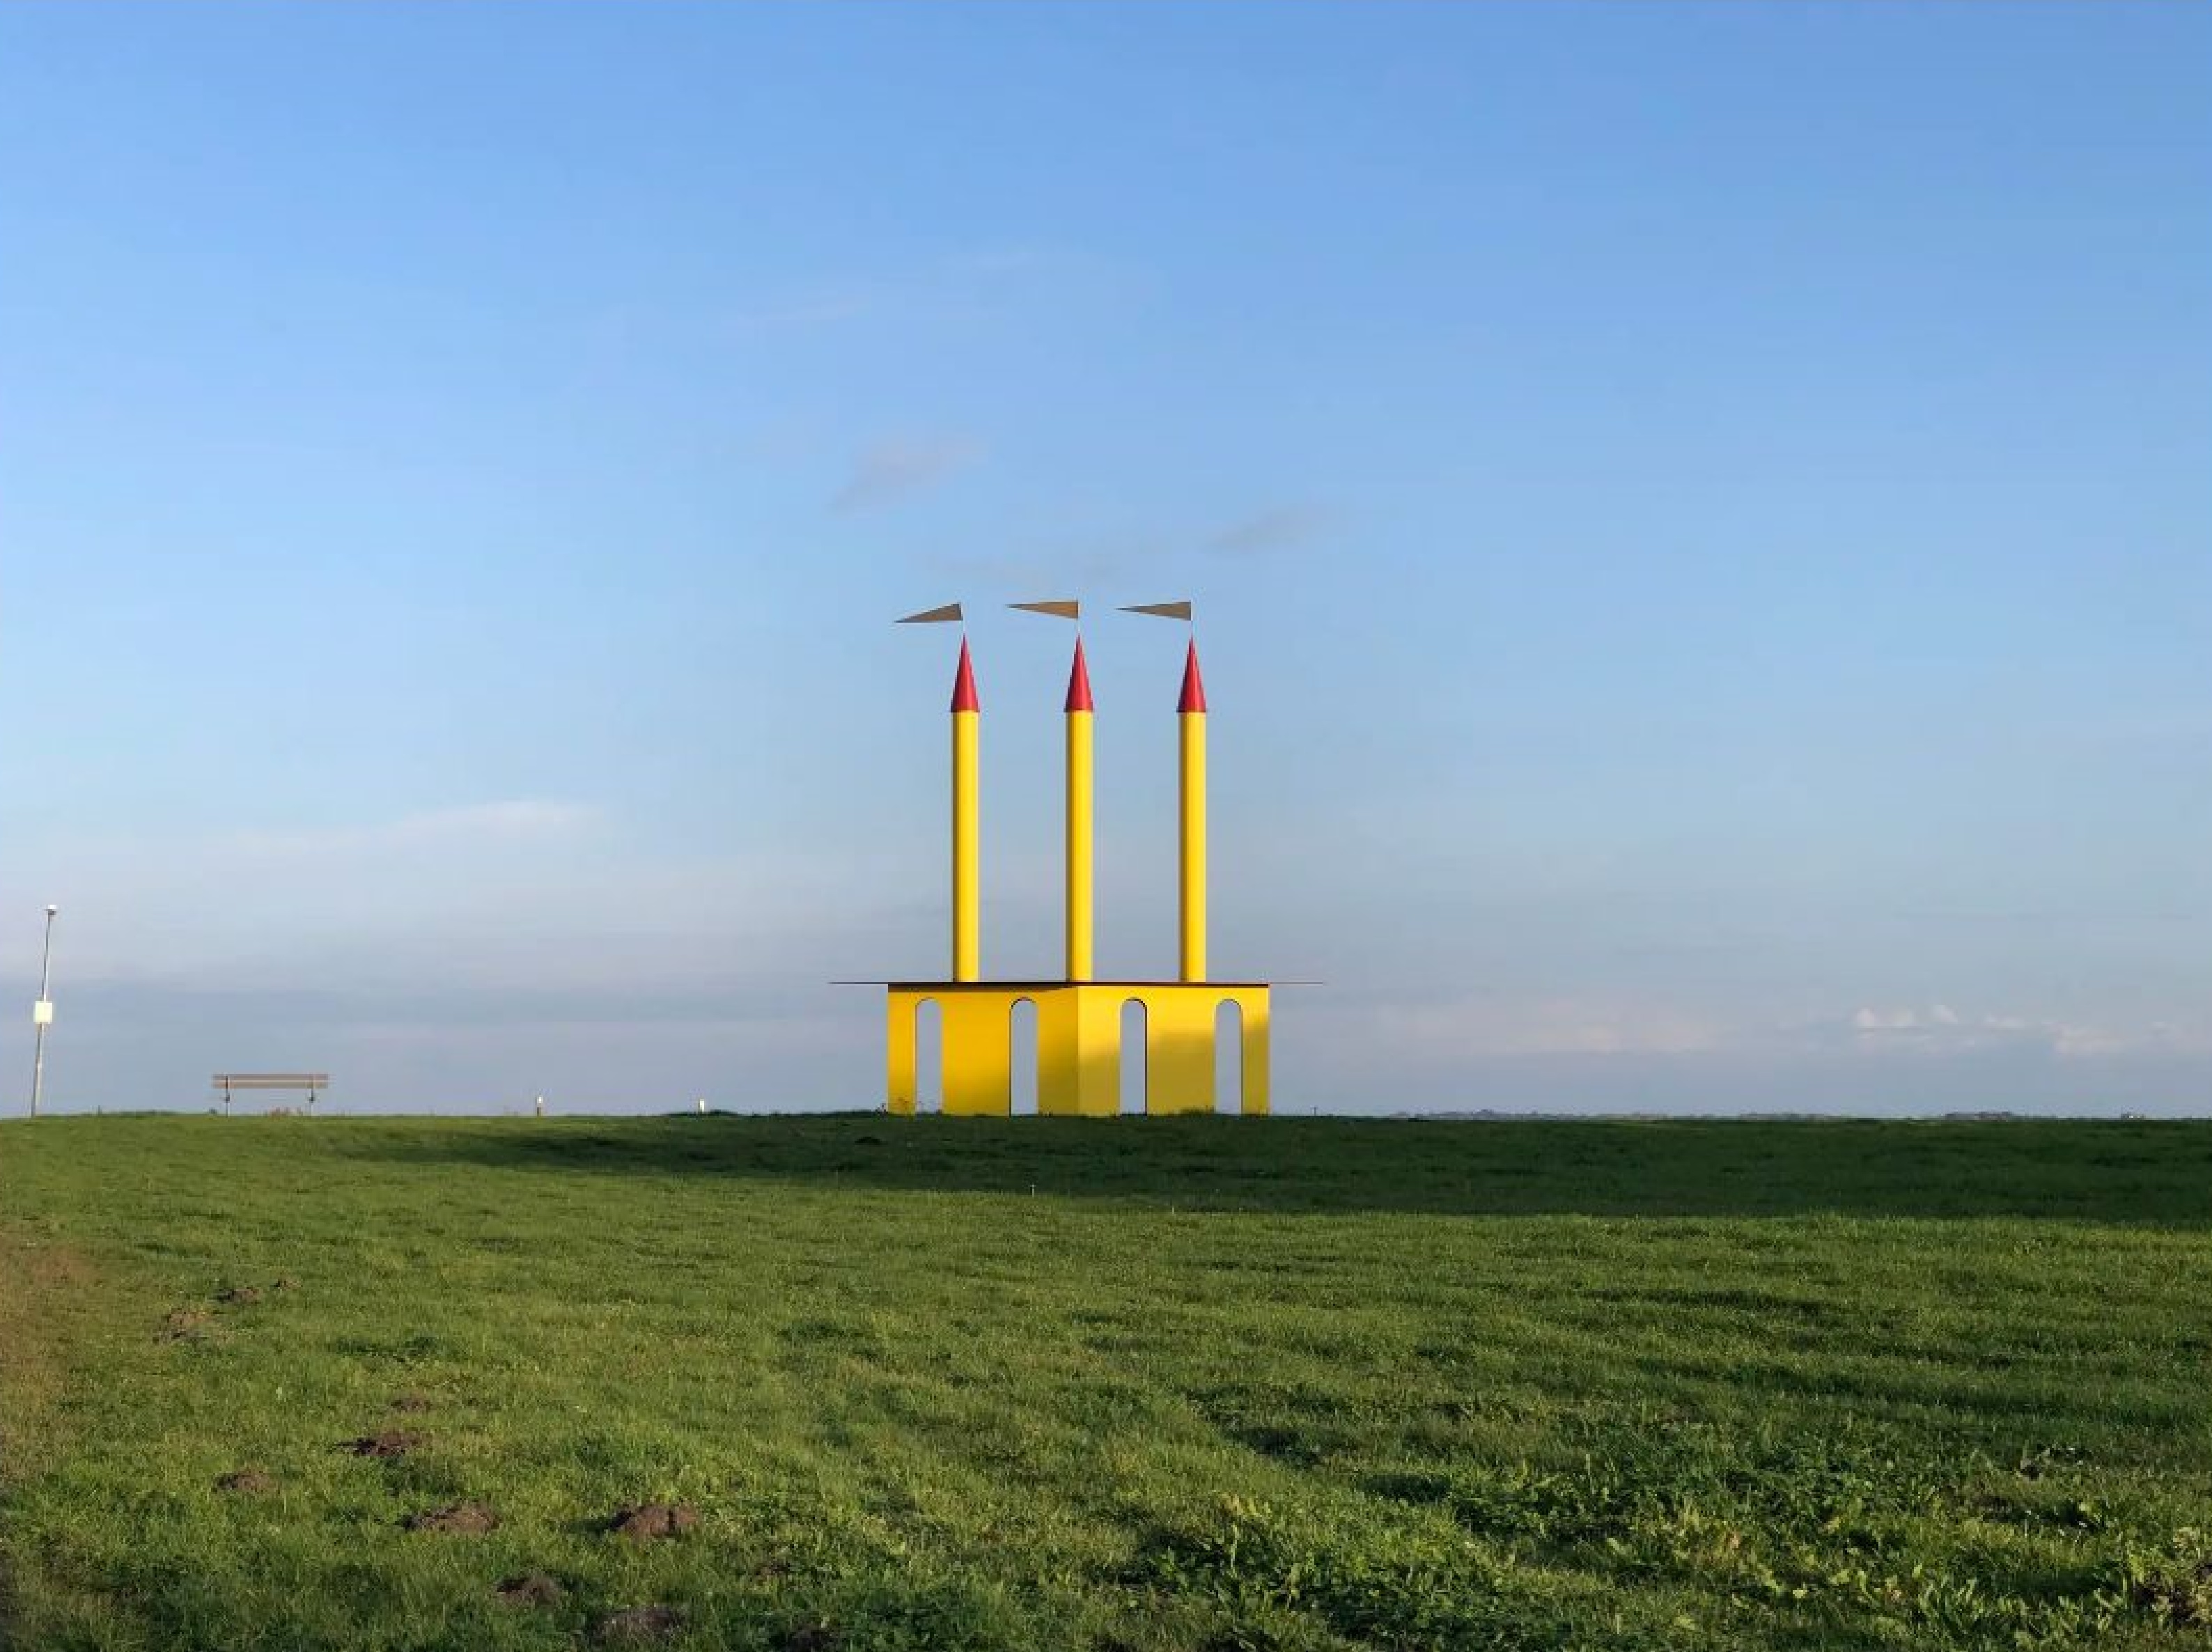
natural, sky, plant, natural landscape, land lot, cloud, grass, tree, landscape, grassland, water tower, horizon, gas, plain, cylinder, rural area, grass family, meadow, electricity, public utility, pole, prairie, agriculture, wind, field, road, machine, pasture, steppe, city, beacon, silo, tower, farm, symmetry, evening, soil, ocean